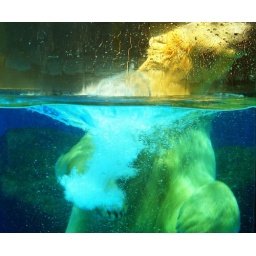
Inuka doing the water ballet. Inuka is the ONLY polar bear born and bred in the Tropics. Singapore Zoological Gardens